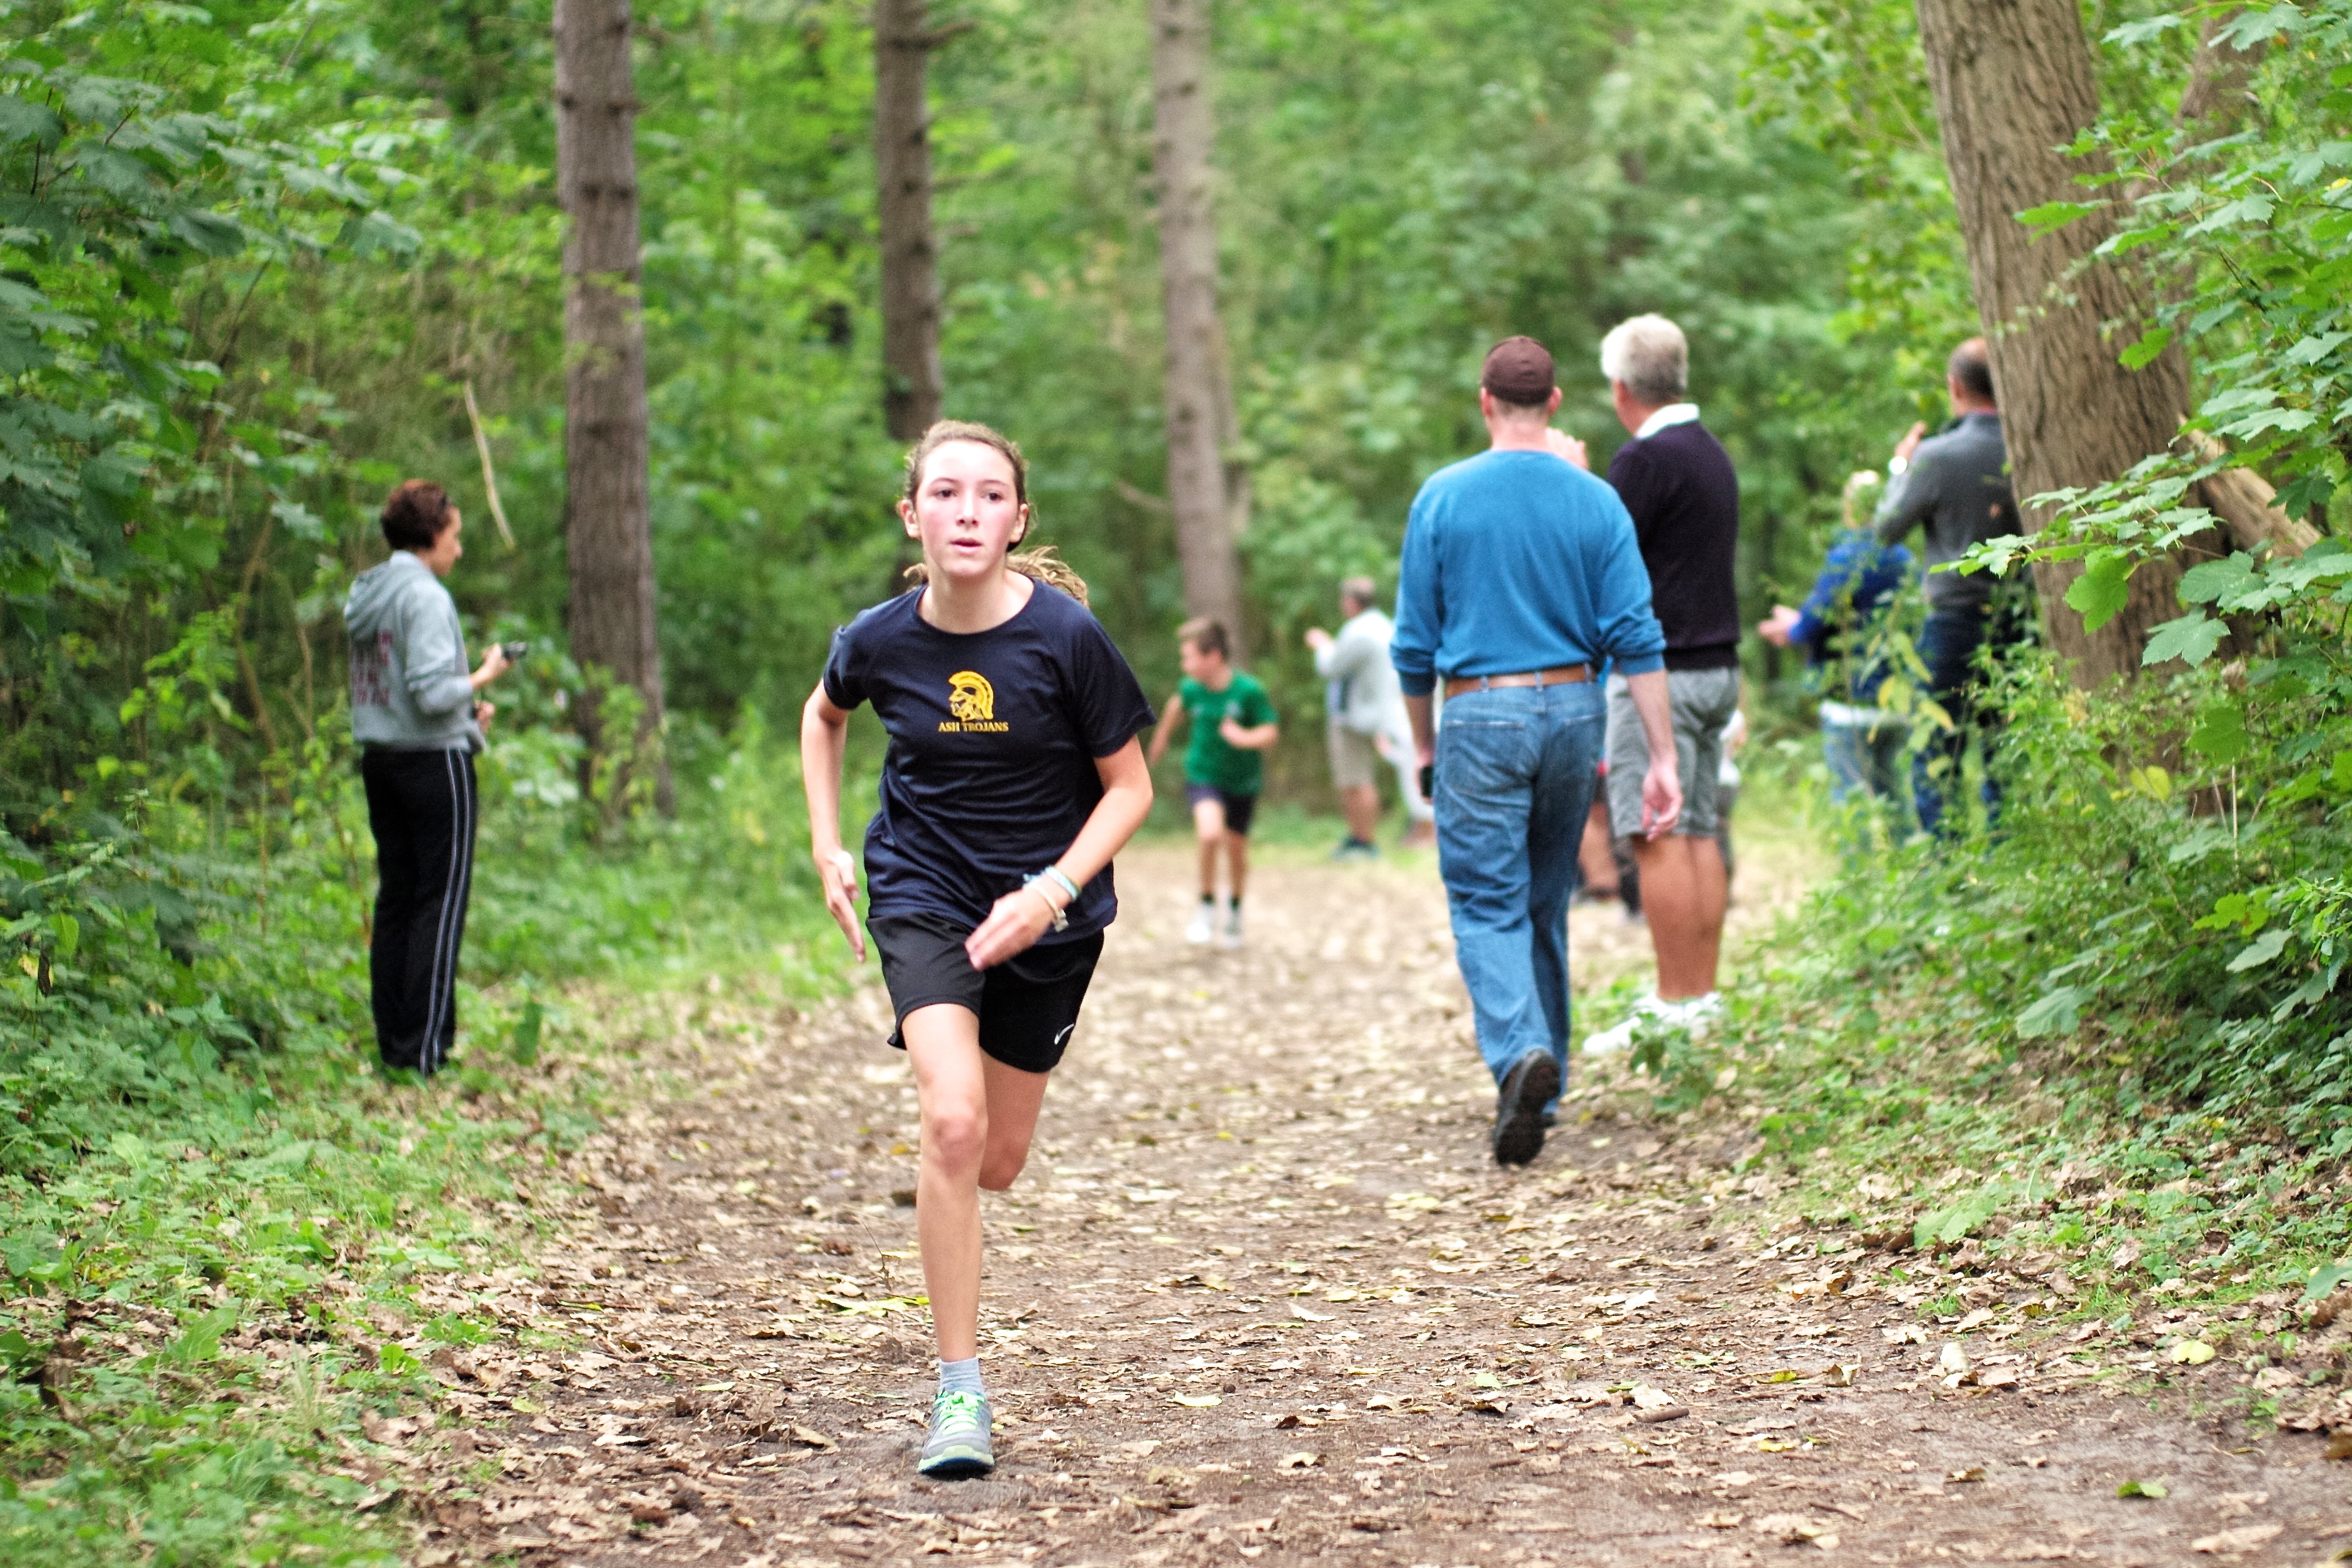
walking, person, trail, running, country, recreation, jogging, cross, competition, holland, hague, netherlands, girls, m, american, sports, boys, 50, school, runners, endurance, leica, 240, summilux, wassenaar, meet, xc, mountain biking, physical exercise, outdoor recreation, human action, endurance sports, ultramarathon, duathlon, cross country running